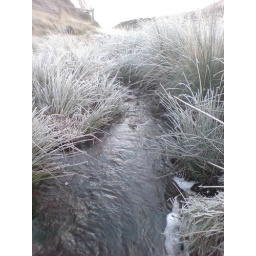
Bottom of Winter Hill, North Face, by the car park on road from Belmont